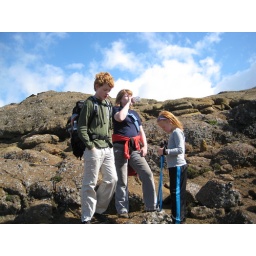
The Icelandic water is the best when you are walking in mountains